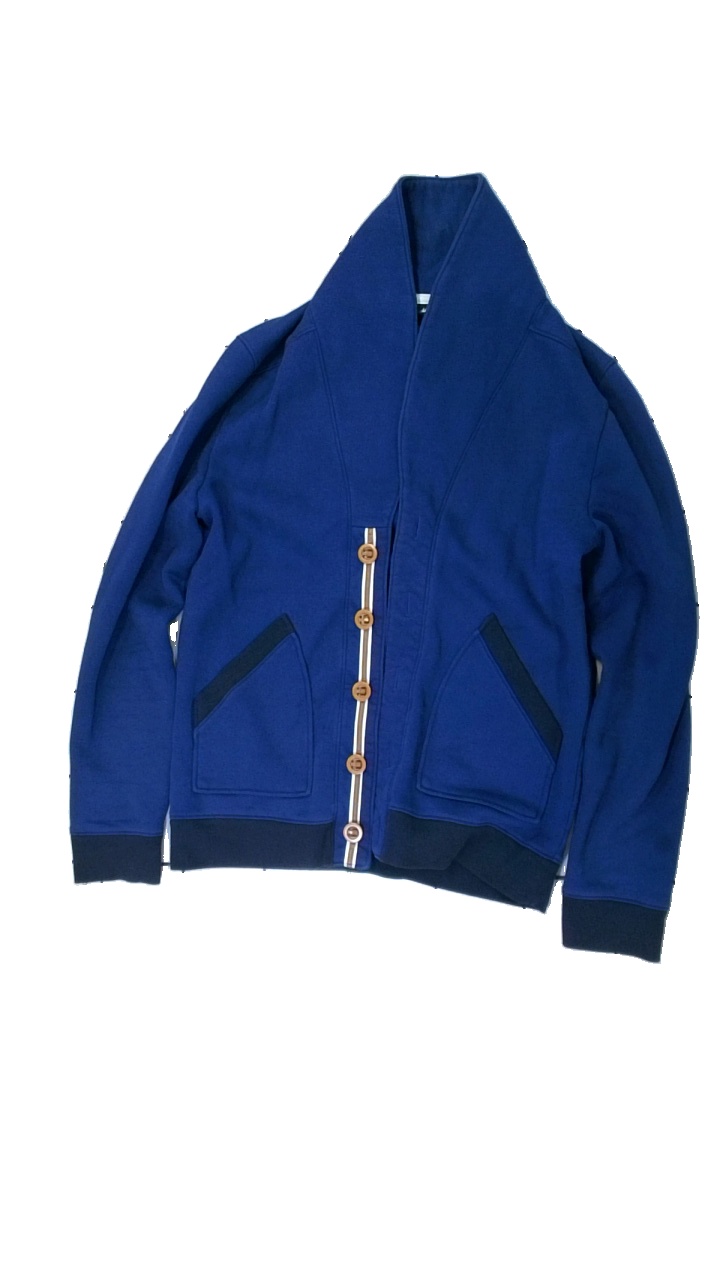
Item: Cardigan (Men)
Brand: H&m
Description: blå kofta med knappar fram
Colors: Blue
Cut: Regular
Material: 85% cotton 15% polyester
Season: All
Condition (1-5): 4
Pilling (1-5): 5
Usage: Reuse
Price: <50